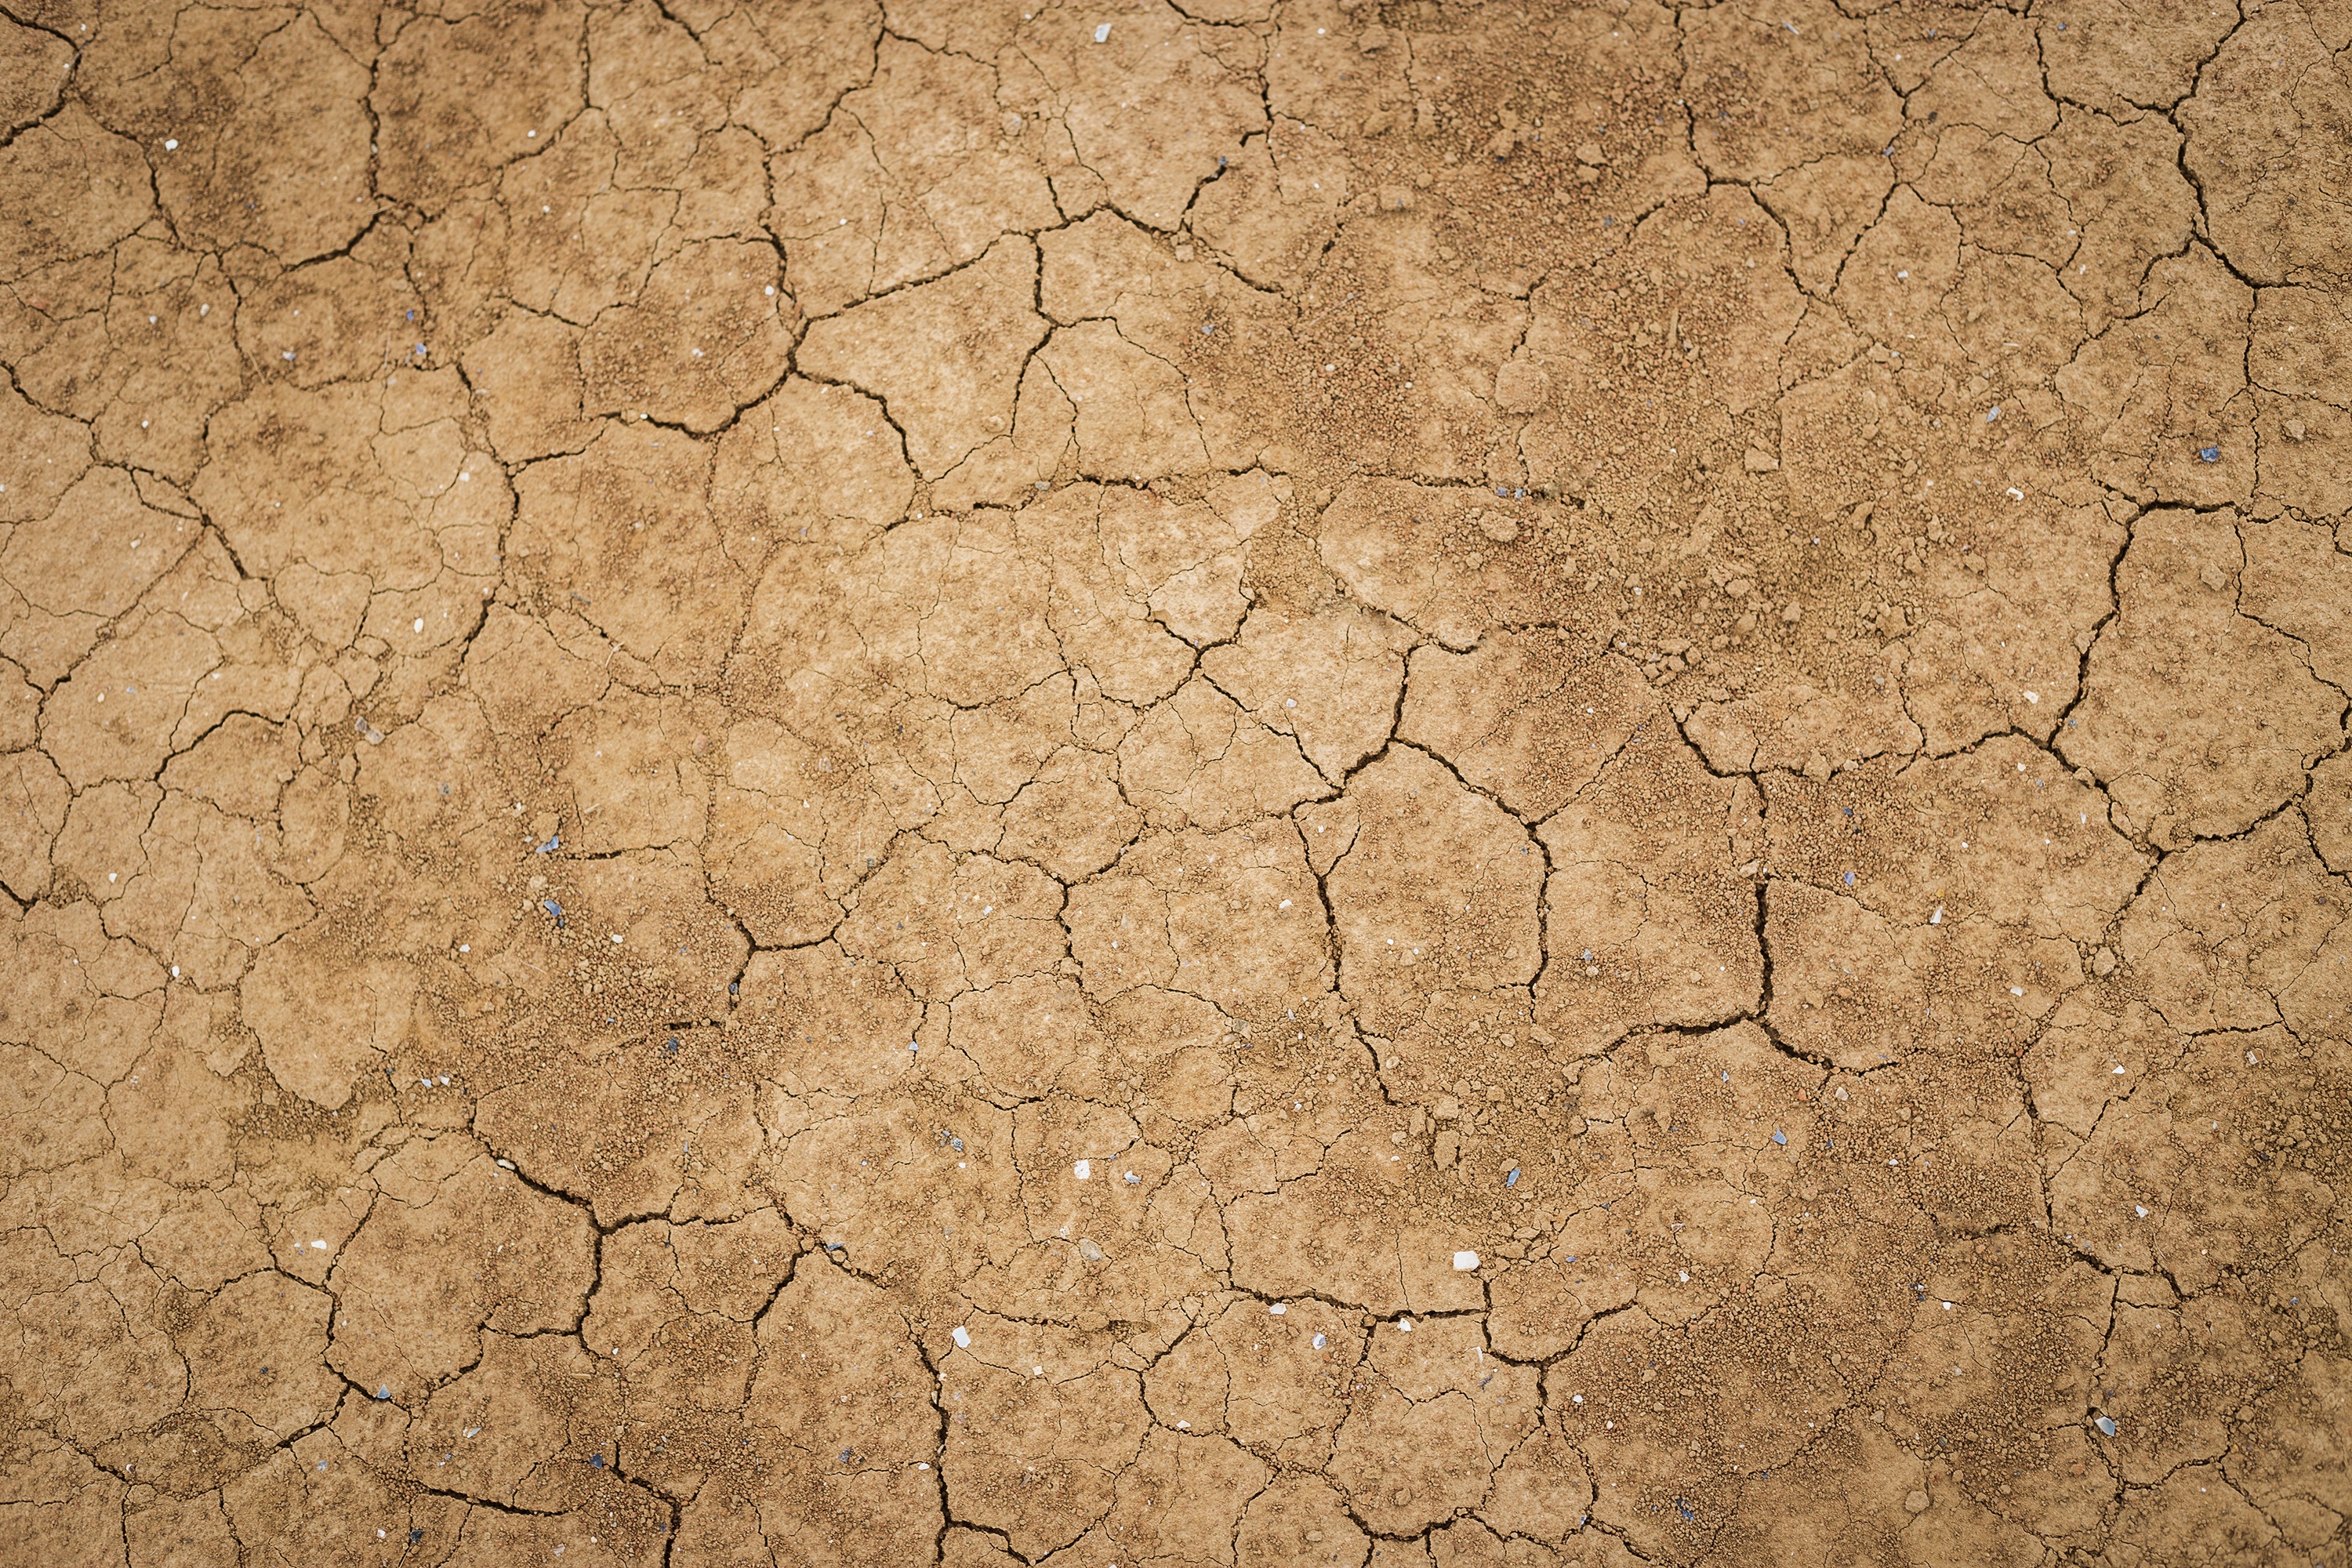
texture, desert, floor, wall, land, asphalt, dry, soil, crack, flooring, road surface